Gorgi Popstefanov

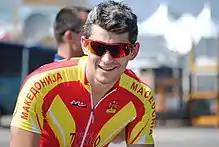
Popstefanov at the 2014 UCI Road World Championships

Gorgi Popstefanov (born 19 July 1987) is a Macedoniann-born American road racing cyclist, who currently rides for club team Cycle Smart–Shiftgear. He is the 2010 and the 2016 Macedonian National Road Race Championships winner. Popstefanov represented Macedonia twice at the UCI Road World Championships, in 2014 and 2015.